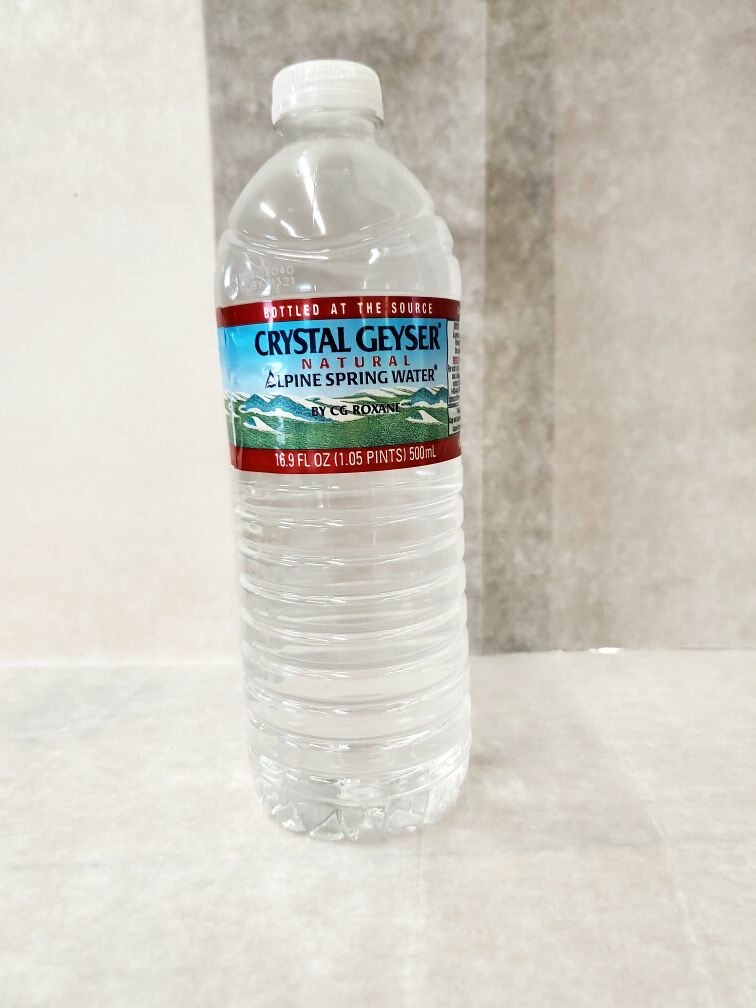
Label: plastic